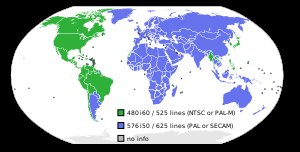
SDTV
SDTV-opløsning fordelt efter land; af historiske årsager anvender forskellige lande enten 480i eller 576i som deres almindelige opløsnings billedformat.
Standardopløsnings-TV er et digitalt tv-system, som anvender en opløsning, der hverken kan betegnes som højopløsnings-tv eller enhanced-definition tv. De to mest almindelige SDTV-signaltyper er 576i, med 576 sammenflettede linjers opløsning, der stammer fra de europæisk udviklede systemer PAL og SECAM, og 480i der er baseret på baseret på systemet American National Television System Committee, NTSC. Standardopløsnings-tv leverer billedkvalitet der minder om VHS. SDTV og højopløsnings-tv er de to kategorier af skærmformater der er blevet standarderne for digitale tv-udsendelser.